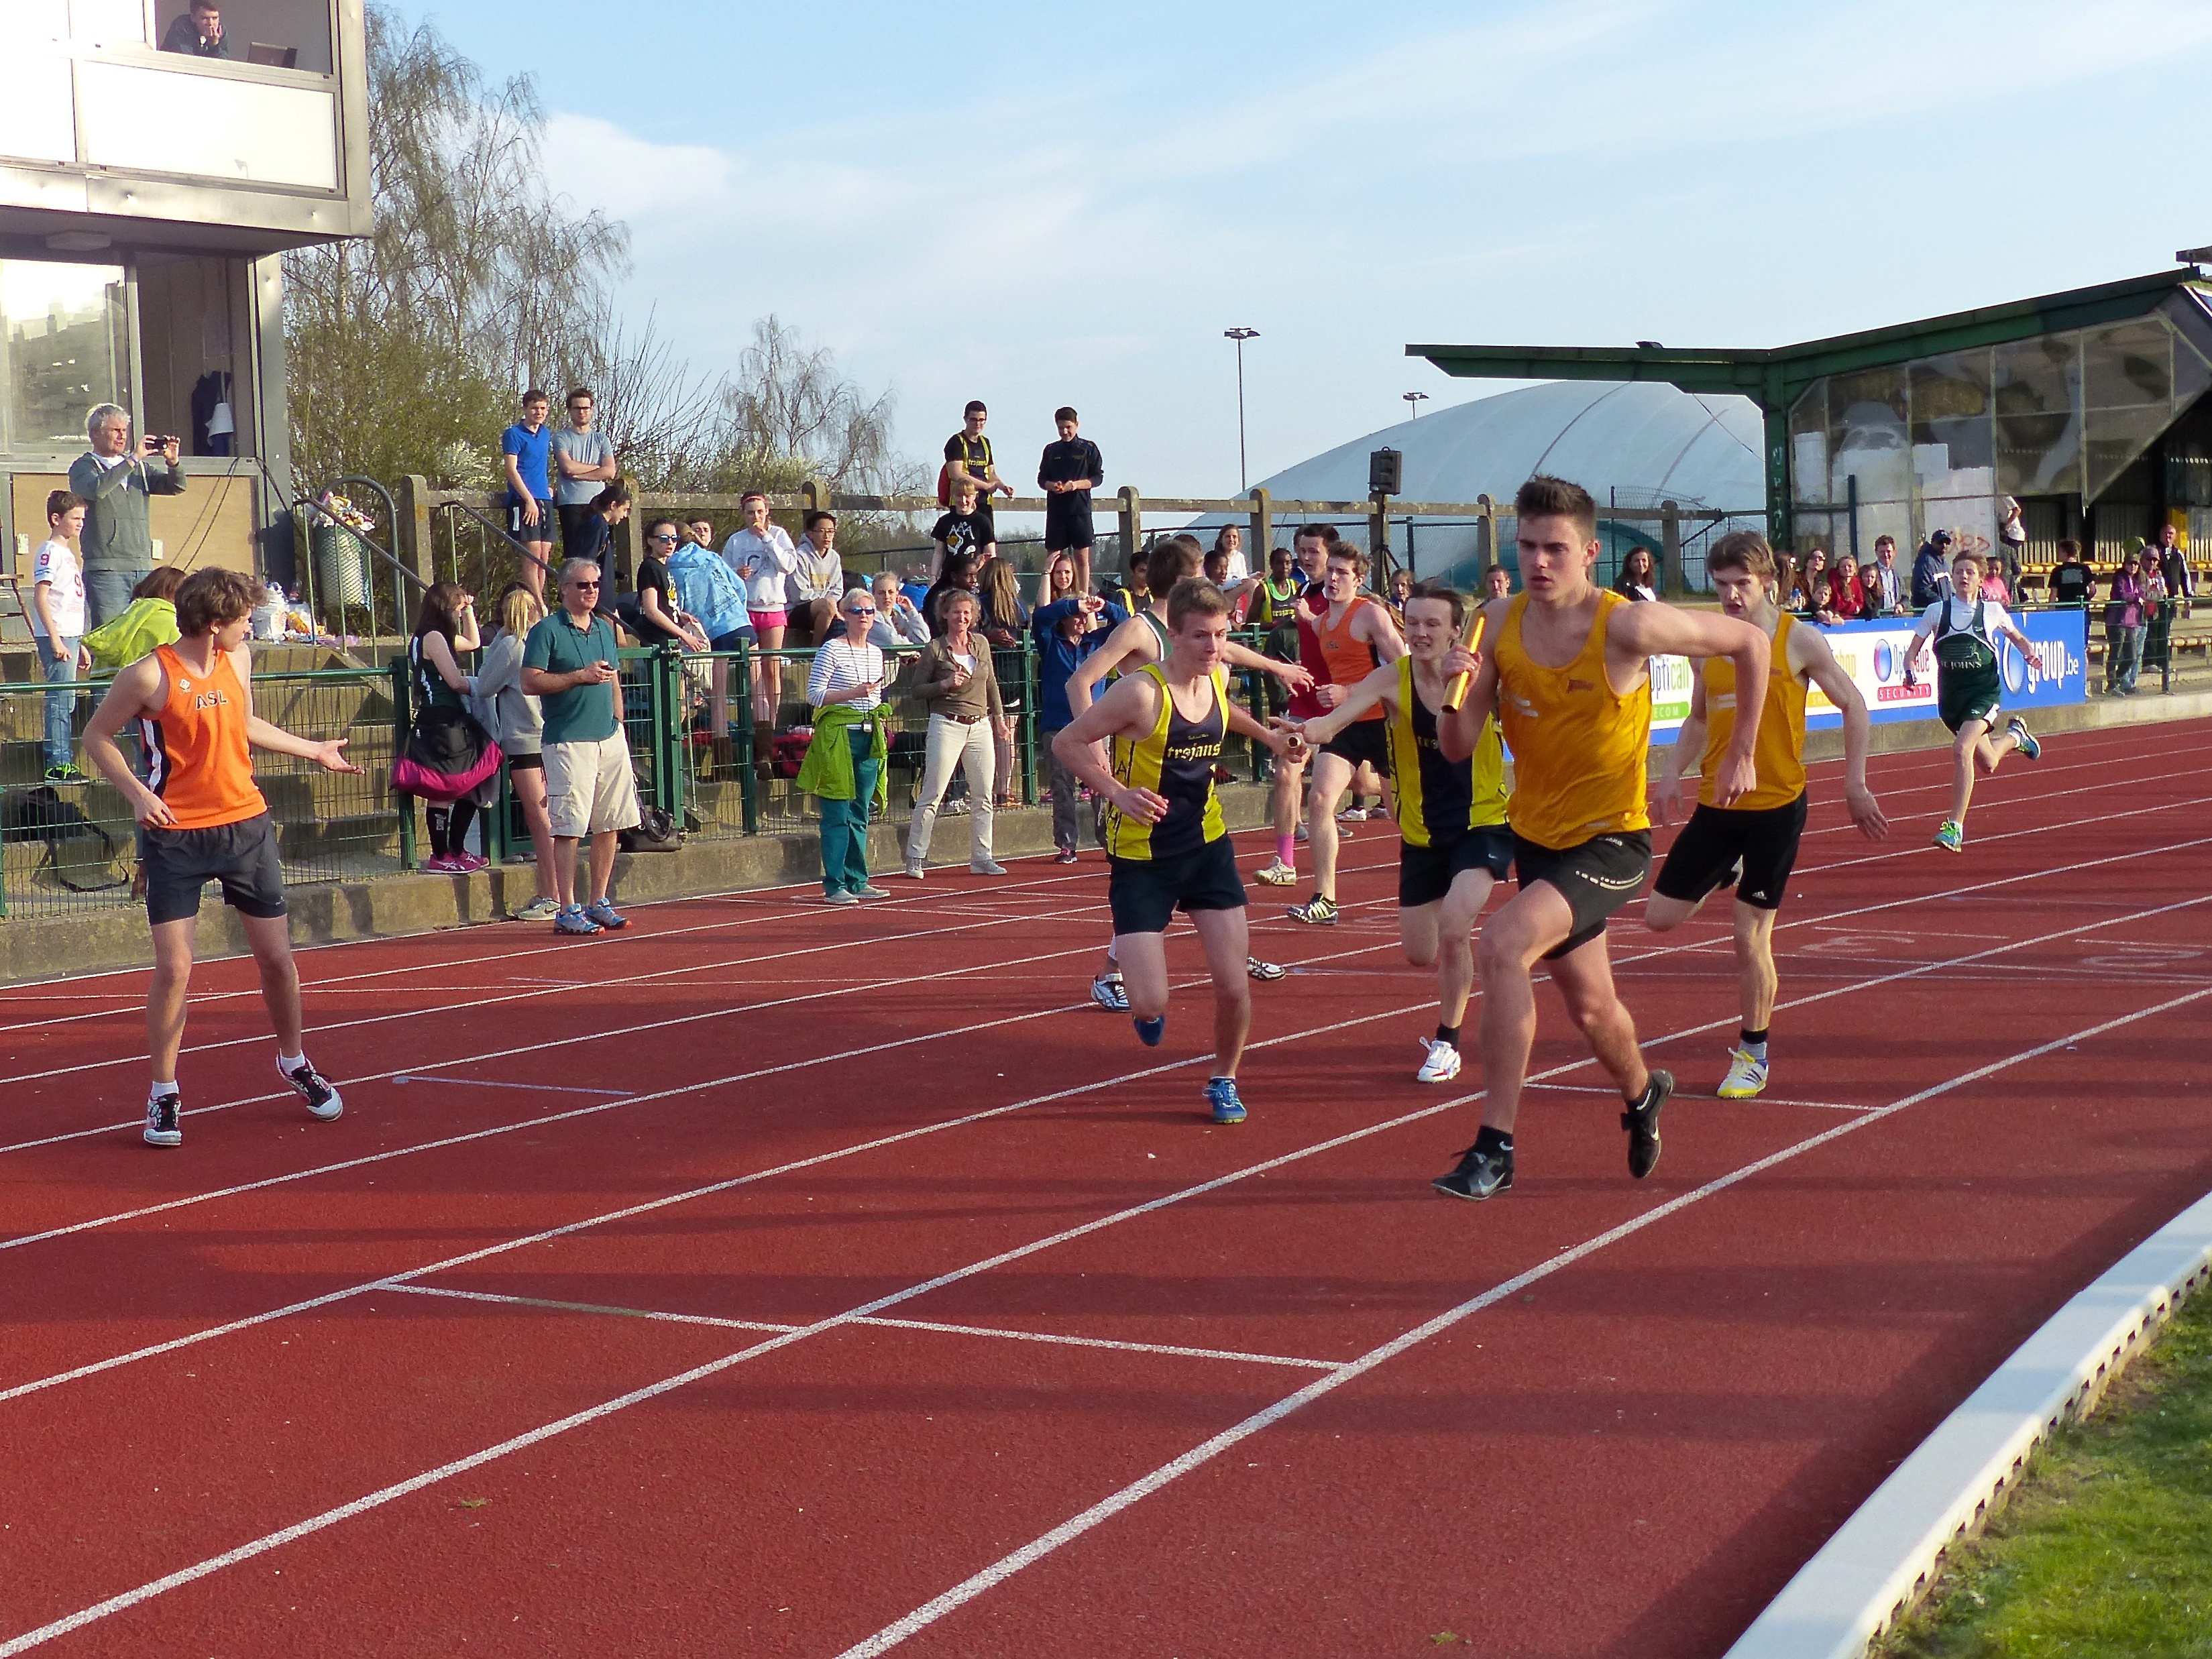
girl, track, sport, boy, running, run, runner, belgium, race, competition, team, sports, endurance, highschool, athletics, meet, waterloo, sprint, trackfield, relay, trackandfield, physical exercise, human action, track and field athletics, middle distance running, 800 metres, 4 100 metres relay, racewalking